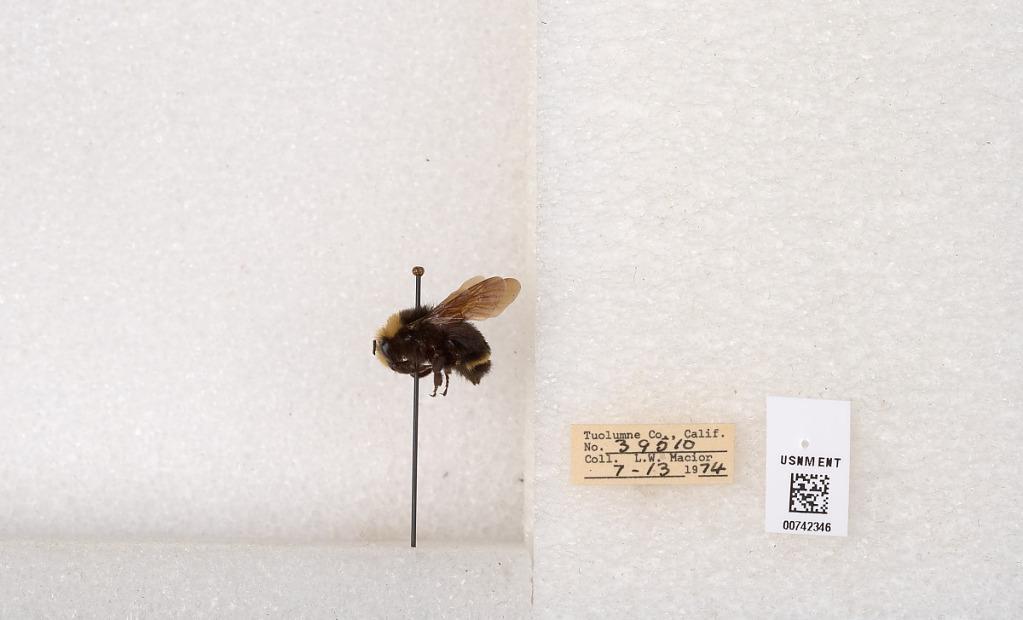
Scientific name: Bombus (Pyrobombus) vosnesenskii Radoszkowski
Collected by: L. Macior
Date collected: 1974-7-13
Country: United States
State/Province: California
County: Tuolumne
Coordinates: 38.0276, -119.955